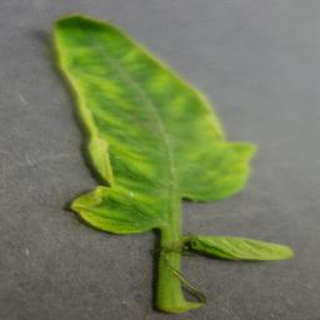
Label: tomato_yellow_leaf_curl_virus